Question: Please indicate a possible affordance area of the chair that can be used for sitting
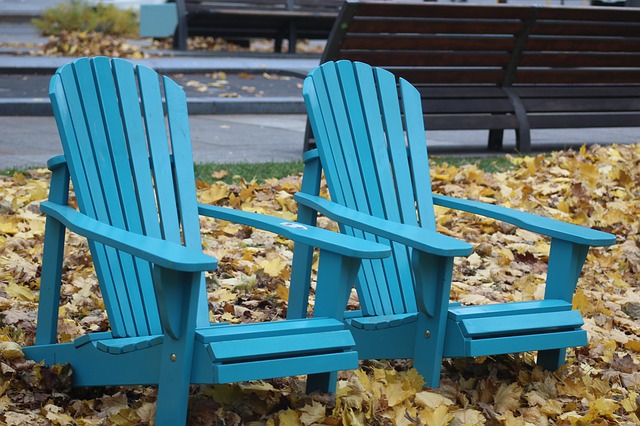
Answer: [341, 295, 587, 360]